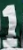
Number: 1